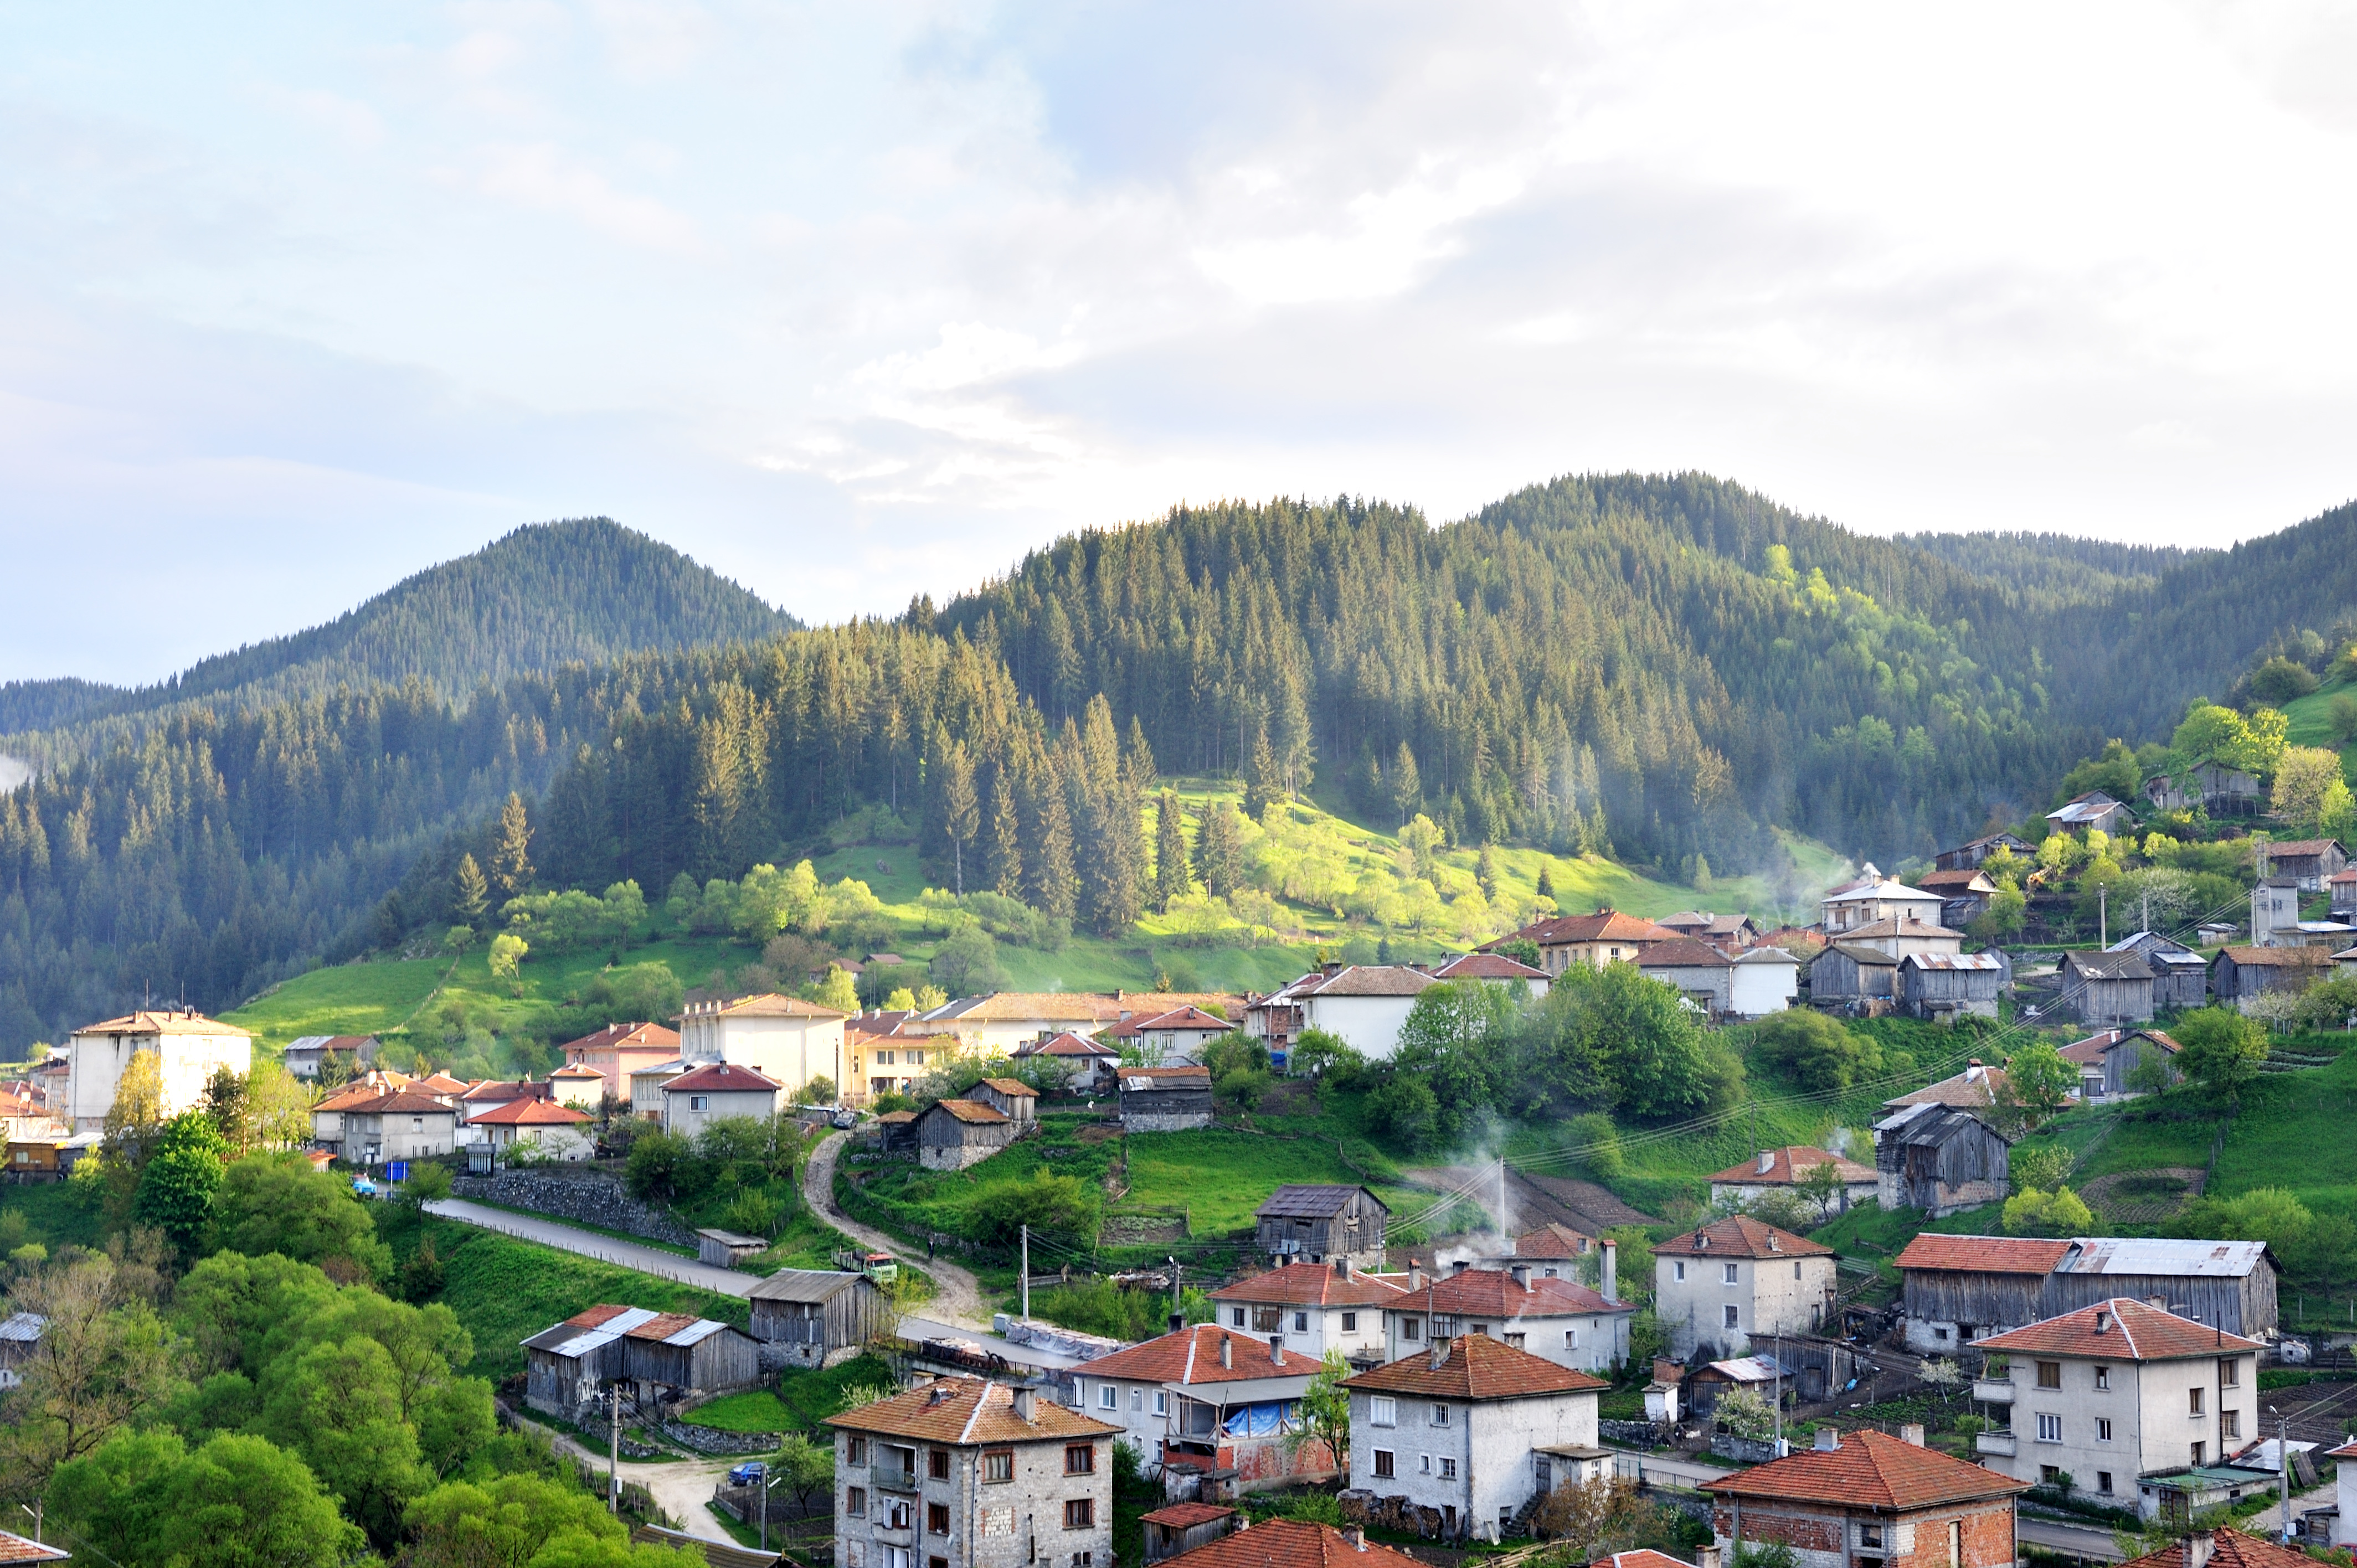
landscape, mountain, hill, town, valley, mountain range, panorama, village, fjord, tourism, alps, trigrad, aerial photography, geographical feature, human settlement, mountainous landforms